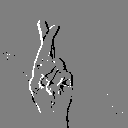
ASL letter: r